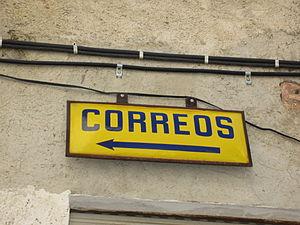
Affiche ancien de Poste à Benimantell (province d'Alicante)
La poste est le service délivré par un opérateur postal et qui consiste à assurer le transport et la distribution de courrier ou de petit paquets.